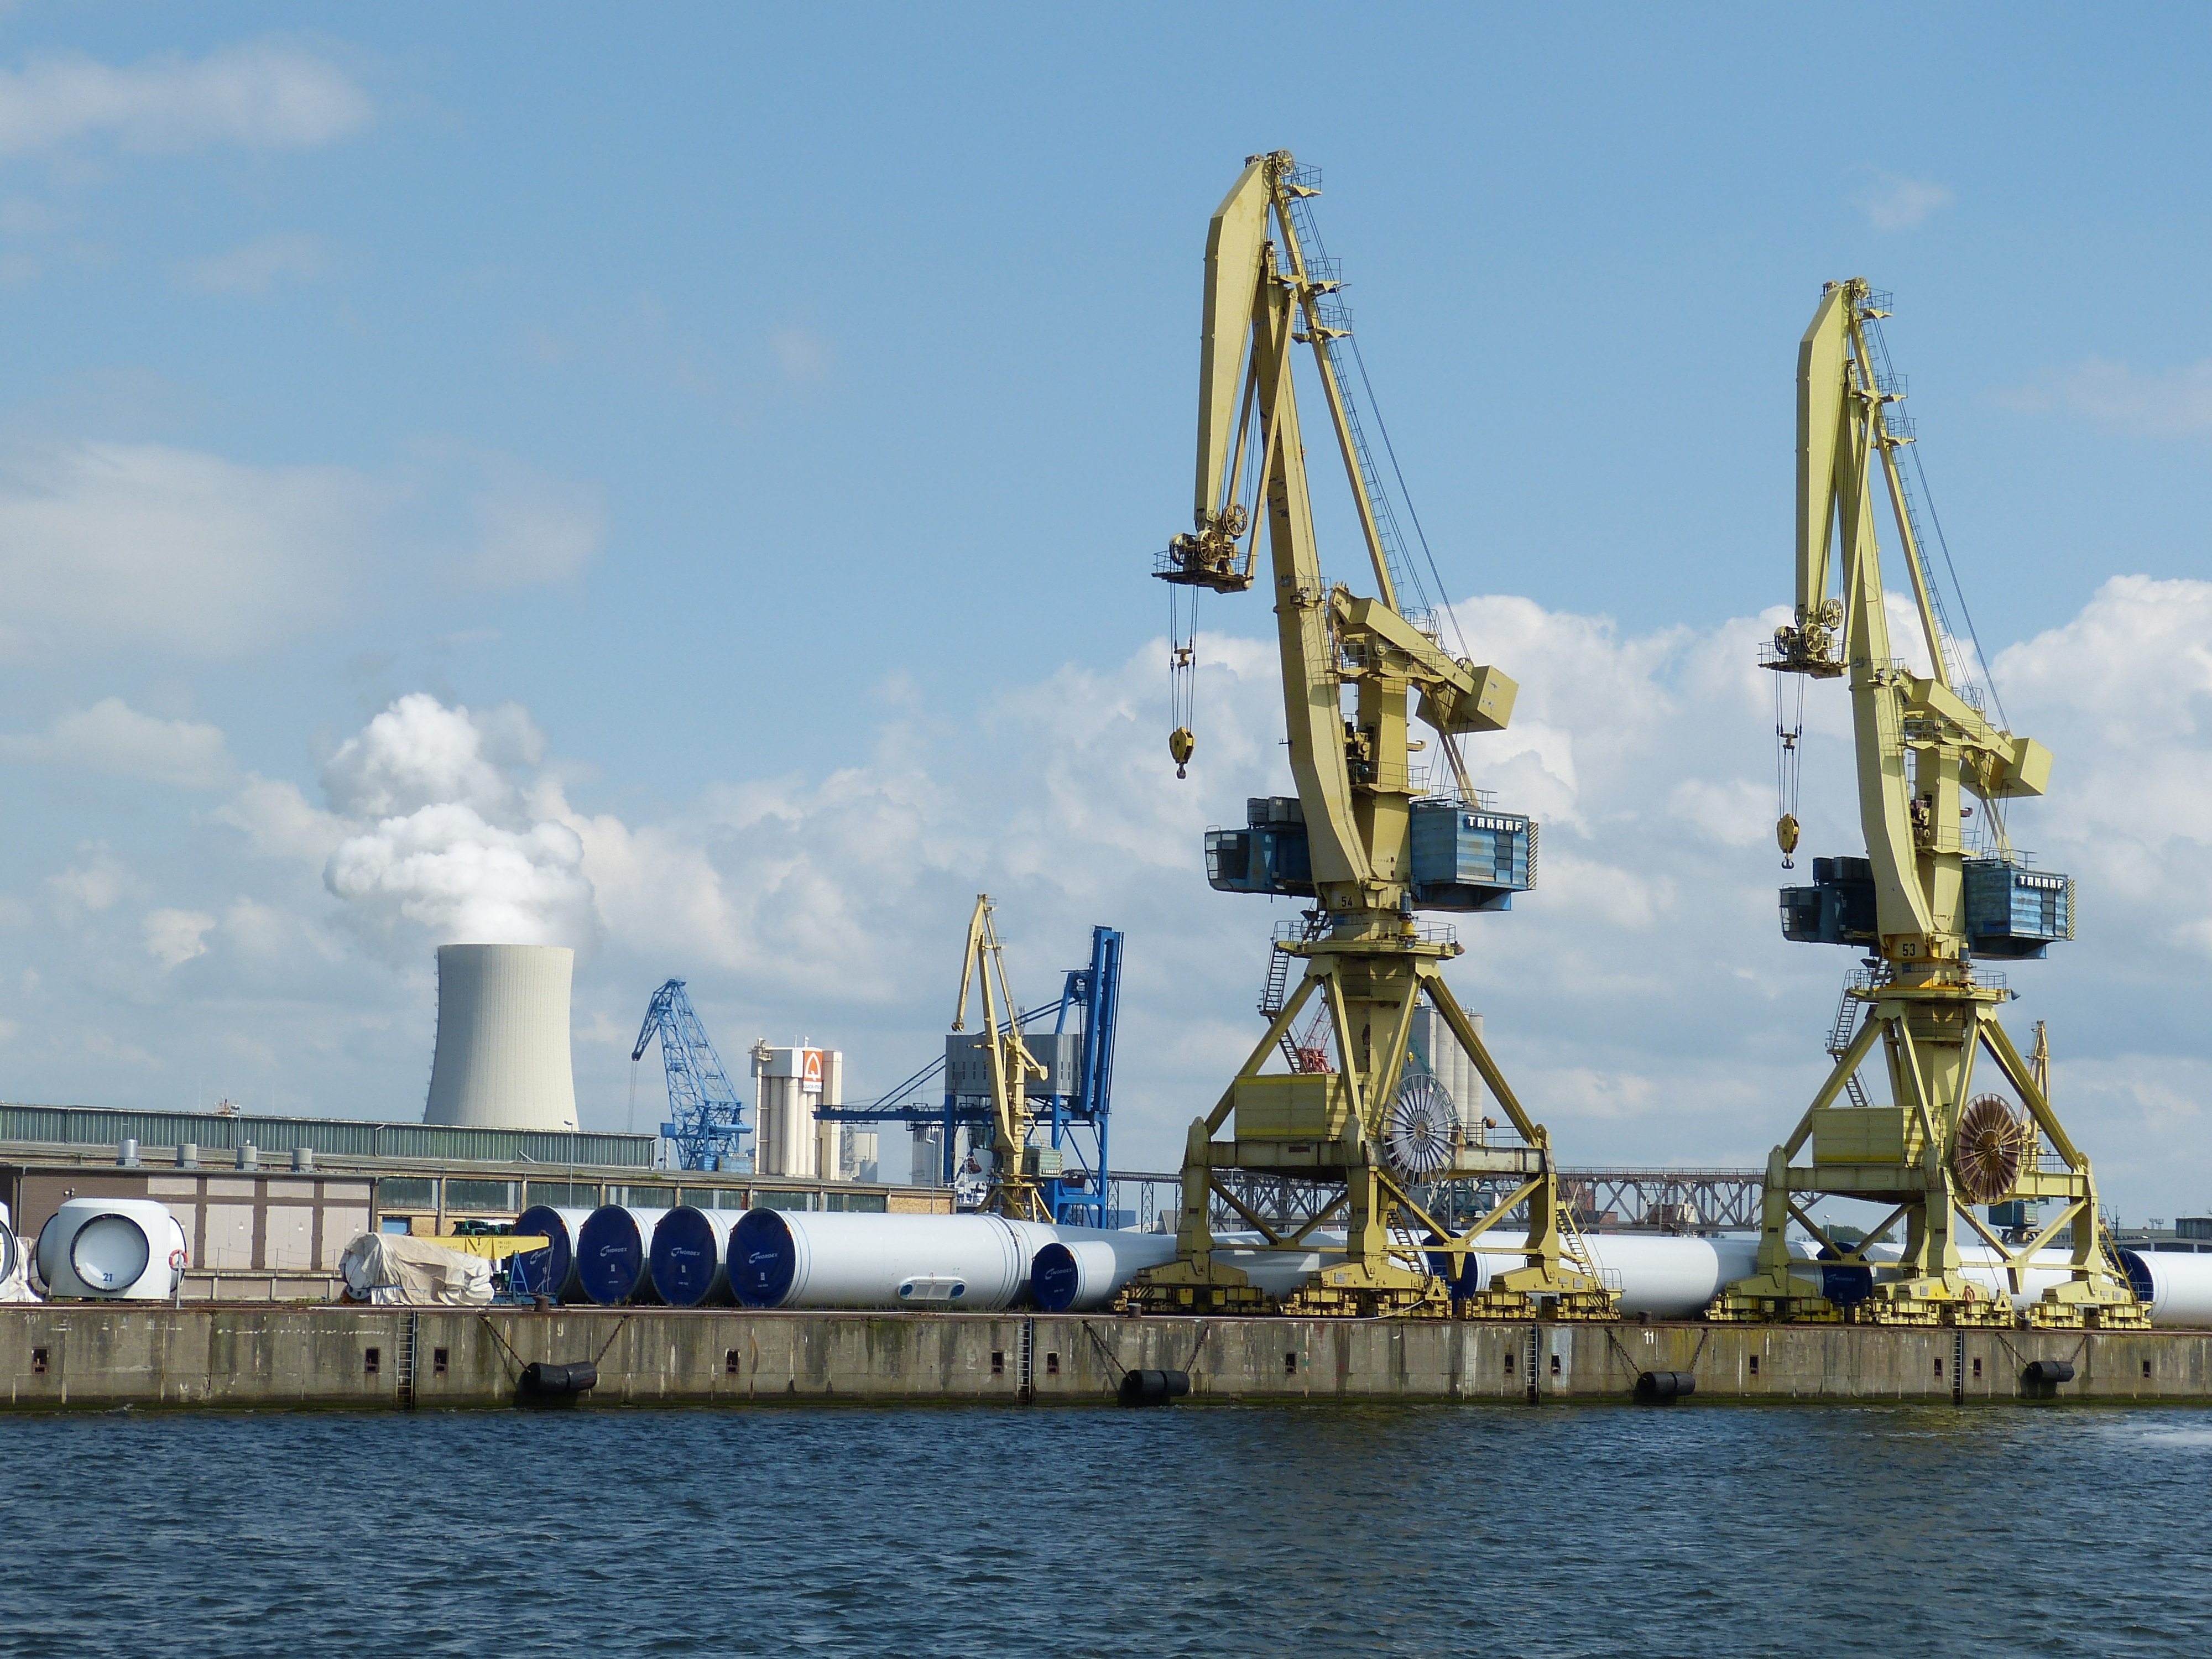
transport, vehicle, machine, industry, port, energy, raise, pipes, cargo, cranes, crane, watercraft, rostock, petroleum, harbour cranes, lifting crane, oil rig, freight transport, construction equipment, cooling tower, loads, drilling rig, oil field, jackup rig, offshore drilling, crane vessel floating, warnemunde